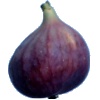
Label: fig